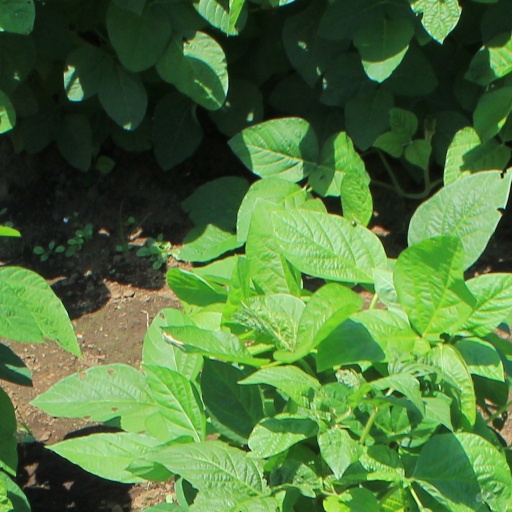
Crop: soybean